Dhaka College

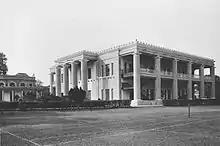
Dhaka College in 1904 (located at Dhaka Collegiate School premise). Photographer: Fritz Kapp. Source: British Library.

Dhaka College, one of the main educational institutions of the subcontinent, started its journey with 3 rooms on the second floor of the English Seminary School (now Dhaka Collegiate School) building. The local 'Public Education Committee' bought the land for the college building. Colonel Garstin designed the building. On November 20, 1841, Daniel Wilson, Bishop of Calcutta, laid the foundation stone of the college at Sadarghat. The construction of the building was completed in 1844 and on May 25, 1844 the students started their education in the new building. In the first graduating class there were both Muslim and Hindu students, as well as a number of foreign students, mainly from Armenia and Portugal. Since its inception, Dhaka College has been an important educational institution in Bangladesh for leading the cultural, social and intellectual activities of East Bengal.